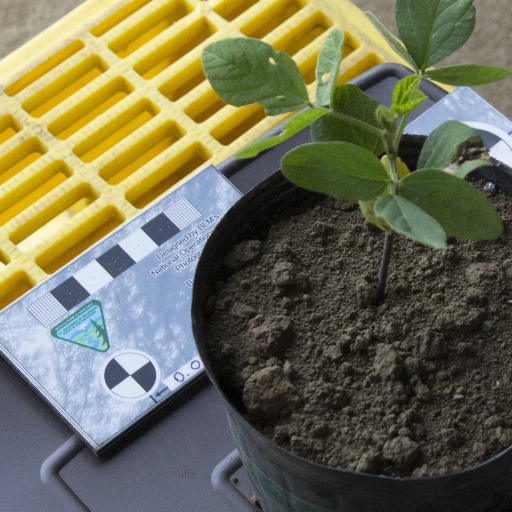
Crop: soybean